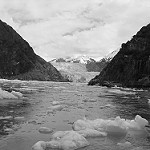
Label: B & W